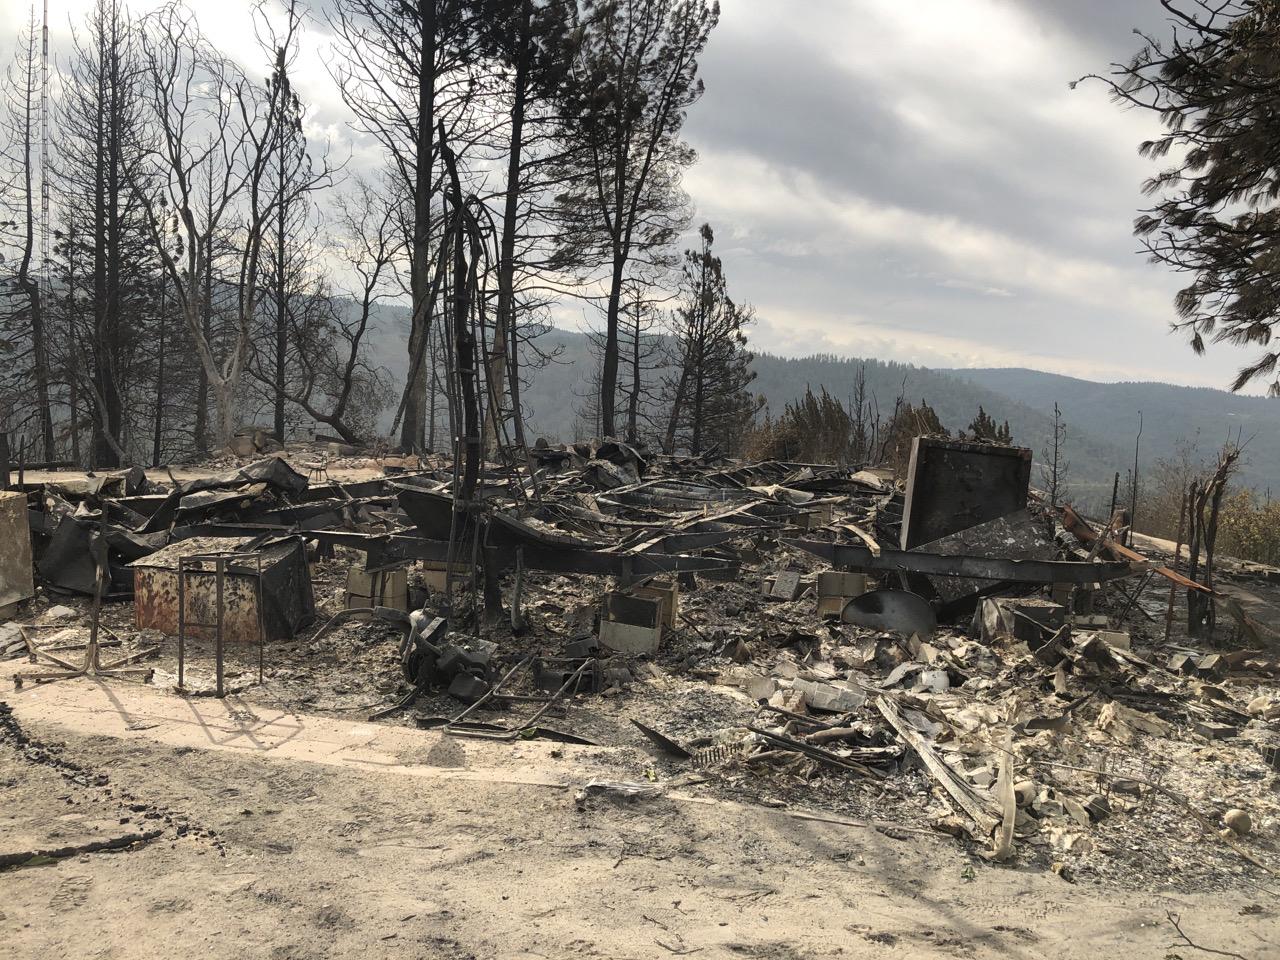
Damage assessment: destroyed